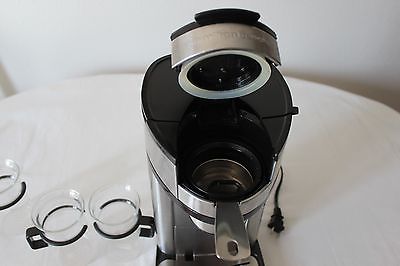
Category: coffee maker